SH3GLB1

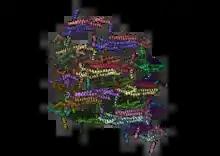
A pseudo-atomic model of helical scaffolds formed by a truncated form of endophilin-B1. Based on a ChimeraX rendering of <a href="https%3A//www.ebi.ac.uk/pdbe/entry/pdb/6up6">6UP6

In the presence of model biological membranes, endophilin-B1 dimers assemble into helical scaffolds around the membrane and drive its tubulation.